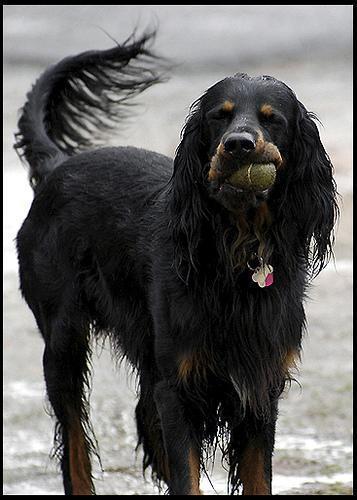
Gordon_setter